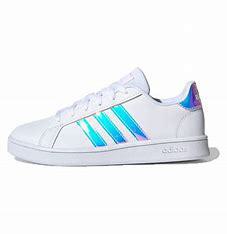
Brand: adidas
Model: NEO Grand Court Skate